Kurjey Lhakhang

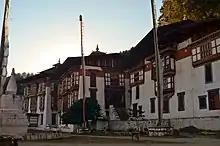
Kurjey Lhakhang Monastery

Kurjey Lhakhang,སྐུ་རྗེས་ ཡང་ན་ གུ་རུ་རིན་པོ་ཆེ་གི་ ཞབས་རྗེས་ also known as the Kurjey Monastery, is located in the Bumthang valley in the Bumthang district of Bhutan. This is the final resting place of the remains of the first three Kings of Bhutan. Also, a large tree behind one of the temple buildings is believed to be a terma that was left there by Padmasambhava.